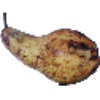
Label: pear_abate